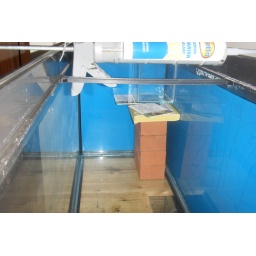
weir box in place and back painted blue